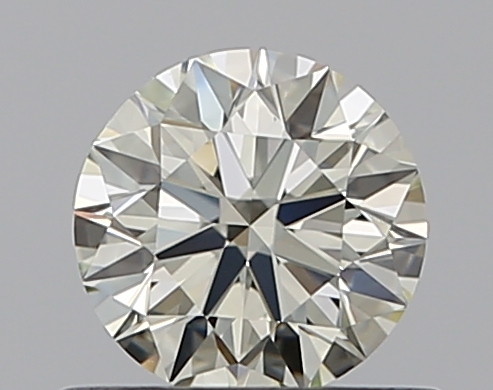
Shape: round
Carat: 0.5
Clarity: VVS1
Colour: N
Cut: EX
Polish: VG
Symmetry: EX
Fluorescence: N
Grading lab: GIA
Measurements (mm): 5.04 x 5.07 x 3.14